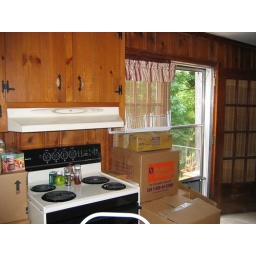
Here's the stove and such as you come in the kitchen. You can see the balcony exit on the right.